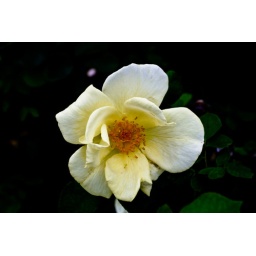
last flower near the end of the street